History of Mobile, Alabama

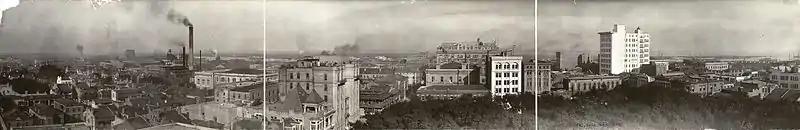
The Mobile skyline in 1909.

Overall, the early 20th century was a time of significant growth and change for Mobile, Alabama, as the city expanded economically, culturally, and socially. The population grew from about 40,000 in 1900 to over 60,000 by 1920. The city becoming a hub for shipping, manufacturing, and commerce. Key industries included lumber, textiles, shipbuilding and steel. The city received $3 million in federal grants for harbor improvements, which drastically deepened the shipping channels in the harbor. The construction of new railroads and the expansion of the port allowed for greater connectivity and facilitated the growth of the city's economy as a hub for the region. New public schools were built especially to meet the soaring demand for a high school education. High society promoted the new Mobile Symphony Orchestra and the Saenger Theatre.